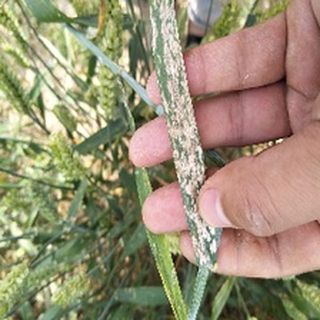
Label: wheat_mildew